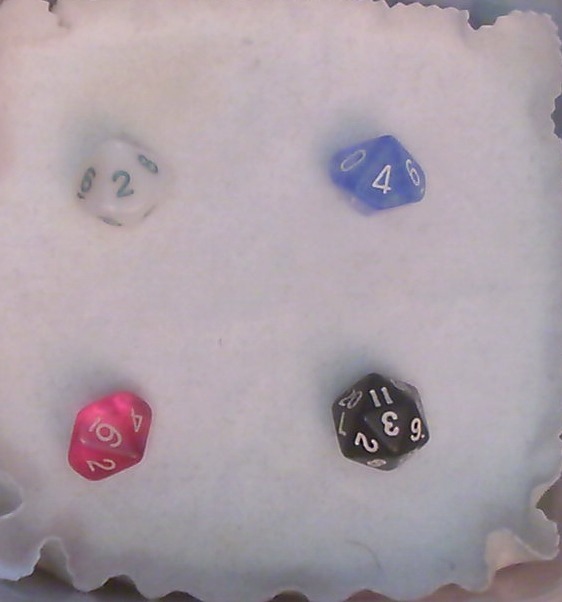
Dice in frame:
type: d10
value: 2
type: d10
value: 4
type: d10
value: 6
type: d20
value: 3
Label source: human
Face values trusted: yes